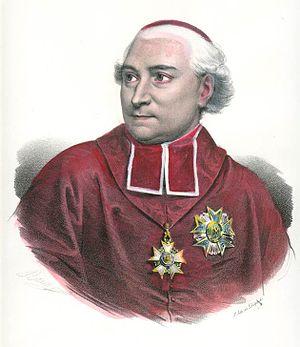
L'Histoire du christianisme à Lyon retrace presque deux millénaires de présence de cette religion dans la ville de Lyon. La première mention de la présence de la religion révélée date du IIᵉ siècle et décrit les évènements menant aux martyrs de Lyon.
L'histoire de Lyon inventorie, étudie et interprète l'ensemble des événements du passé liés à cette ville.
Lyon, du Premier au Second Empire, évolue considérablement. Vivant un « âge d'or » économique grâce à la soie, la cité connait une puissante expansion urbaine et commence son industrialisation. Sa population, souvent aux avant-gardes des combats républicains et anticléricaux, se soulève à plusieurs reprises.
Cité capitale de la Gaule romaine depuis Auguste et à la croisée des chemins du monde romain, Lugdunum accueille dès le IIᵉ siècle les doctrines chrétiennes rapportées d'Asie mineure. Une petite communauté se structure autour d'un premier évêque saint Pothin vers 150. Chronologiquement l'évêché est le premier de la Gaule et par extension de la France actuelle et l'un des premiers de la partie occidentale de l'empire romain après Rome.